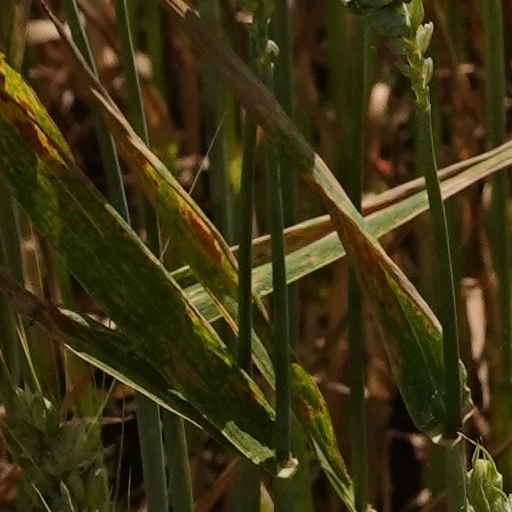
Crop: wheat